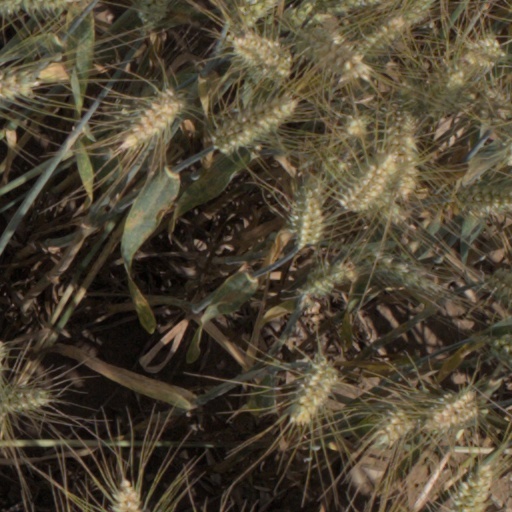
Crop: wheat